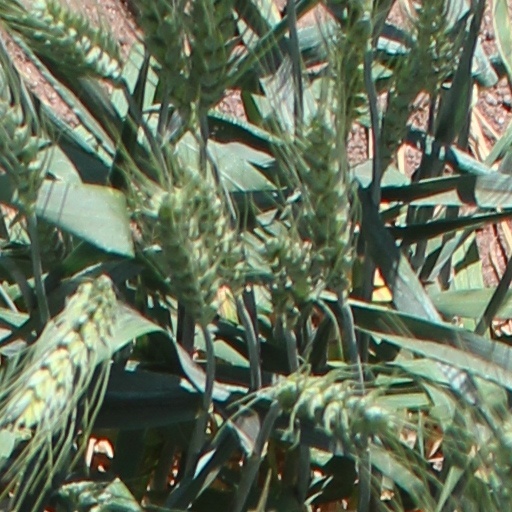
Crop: wheat